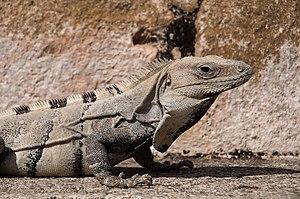
Ctenosaura similis
Ctenosaura similis, cténosaure noir ou iguane à queue épineuse noire est une espèce de sauriens de la famille des Iguanidae.